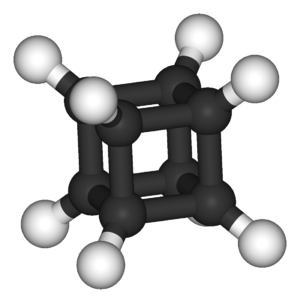
Un hydrocarbure de Platon ou hydrocarbure platonicien est un hydrocarbure dont la structure moléculaire reproduit un solide de Platon dans lequel les sommets sont des atomes de carbone et les arêtes des liaisons chimiques. Tous les solides de Platon n'ont pas leur contrepartie moléculaire :
En mathématiques, un groupe est une des structures algébriques fondamentales de l'algèbre générale. C'est un ensemble muni d'une loi de composition interne associative admettant un élément neutre et, pour chaque élément de l'ensemble, un élément symétrique.
Le cubane ou pentacyclo[4.2.0.02,5.03,8.04,7]octane est un alcane synthétique de formule brute C₈H₈. Les huit atomes de carbone sont disposés aux sommets d'un cube. C'est un prismane et un des hydrocarbures platoniciens.